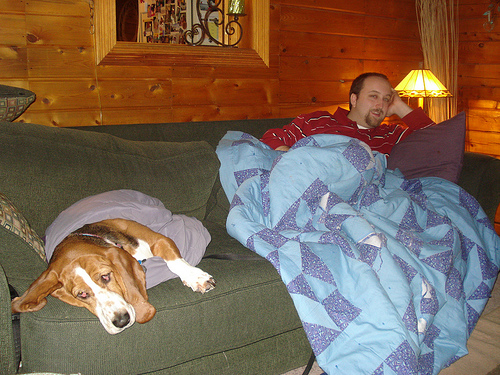
Animal: dog
Breed: basset hound